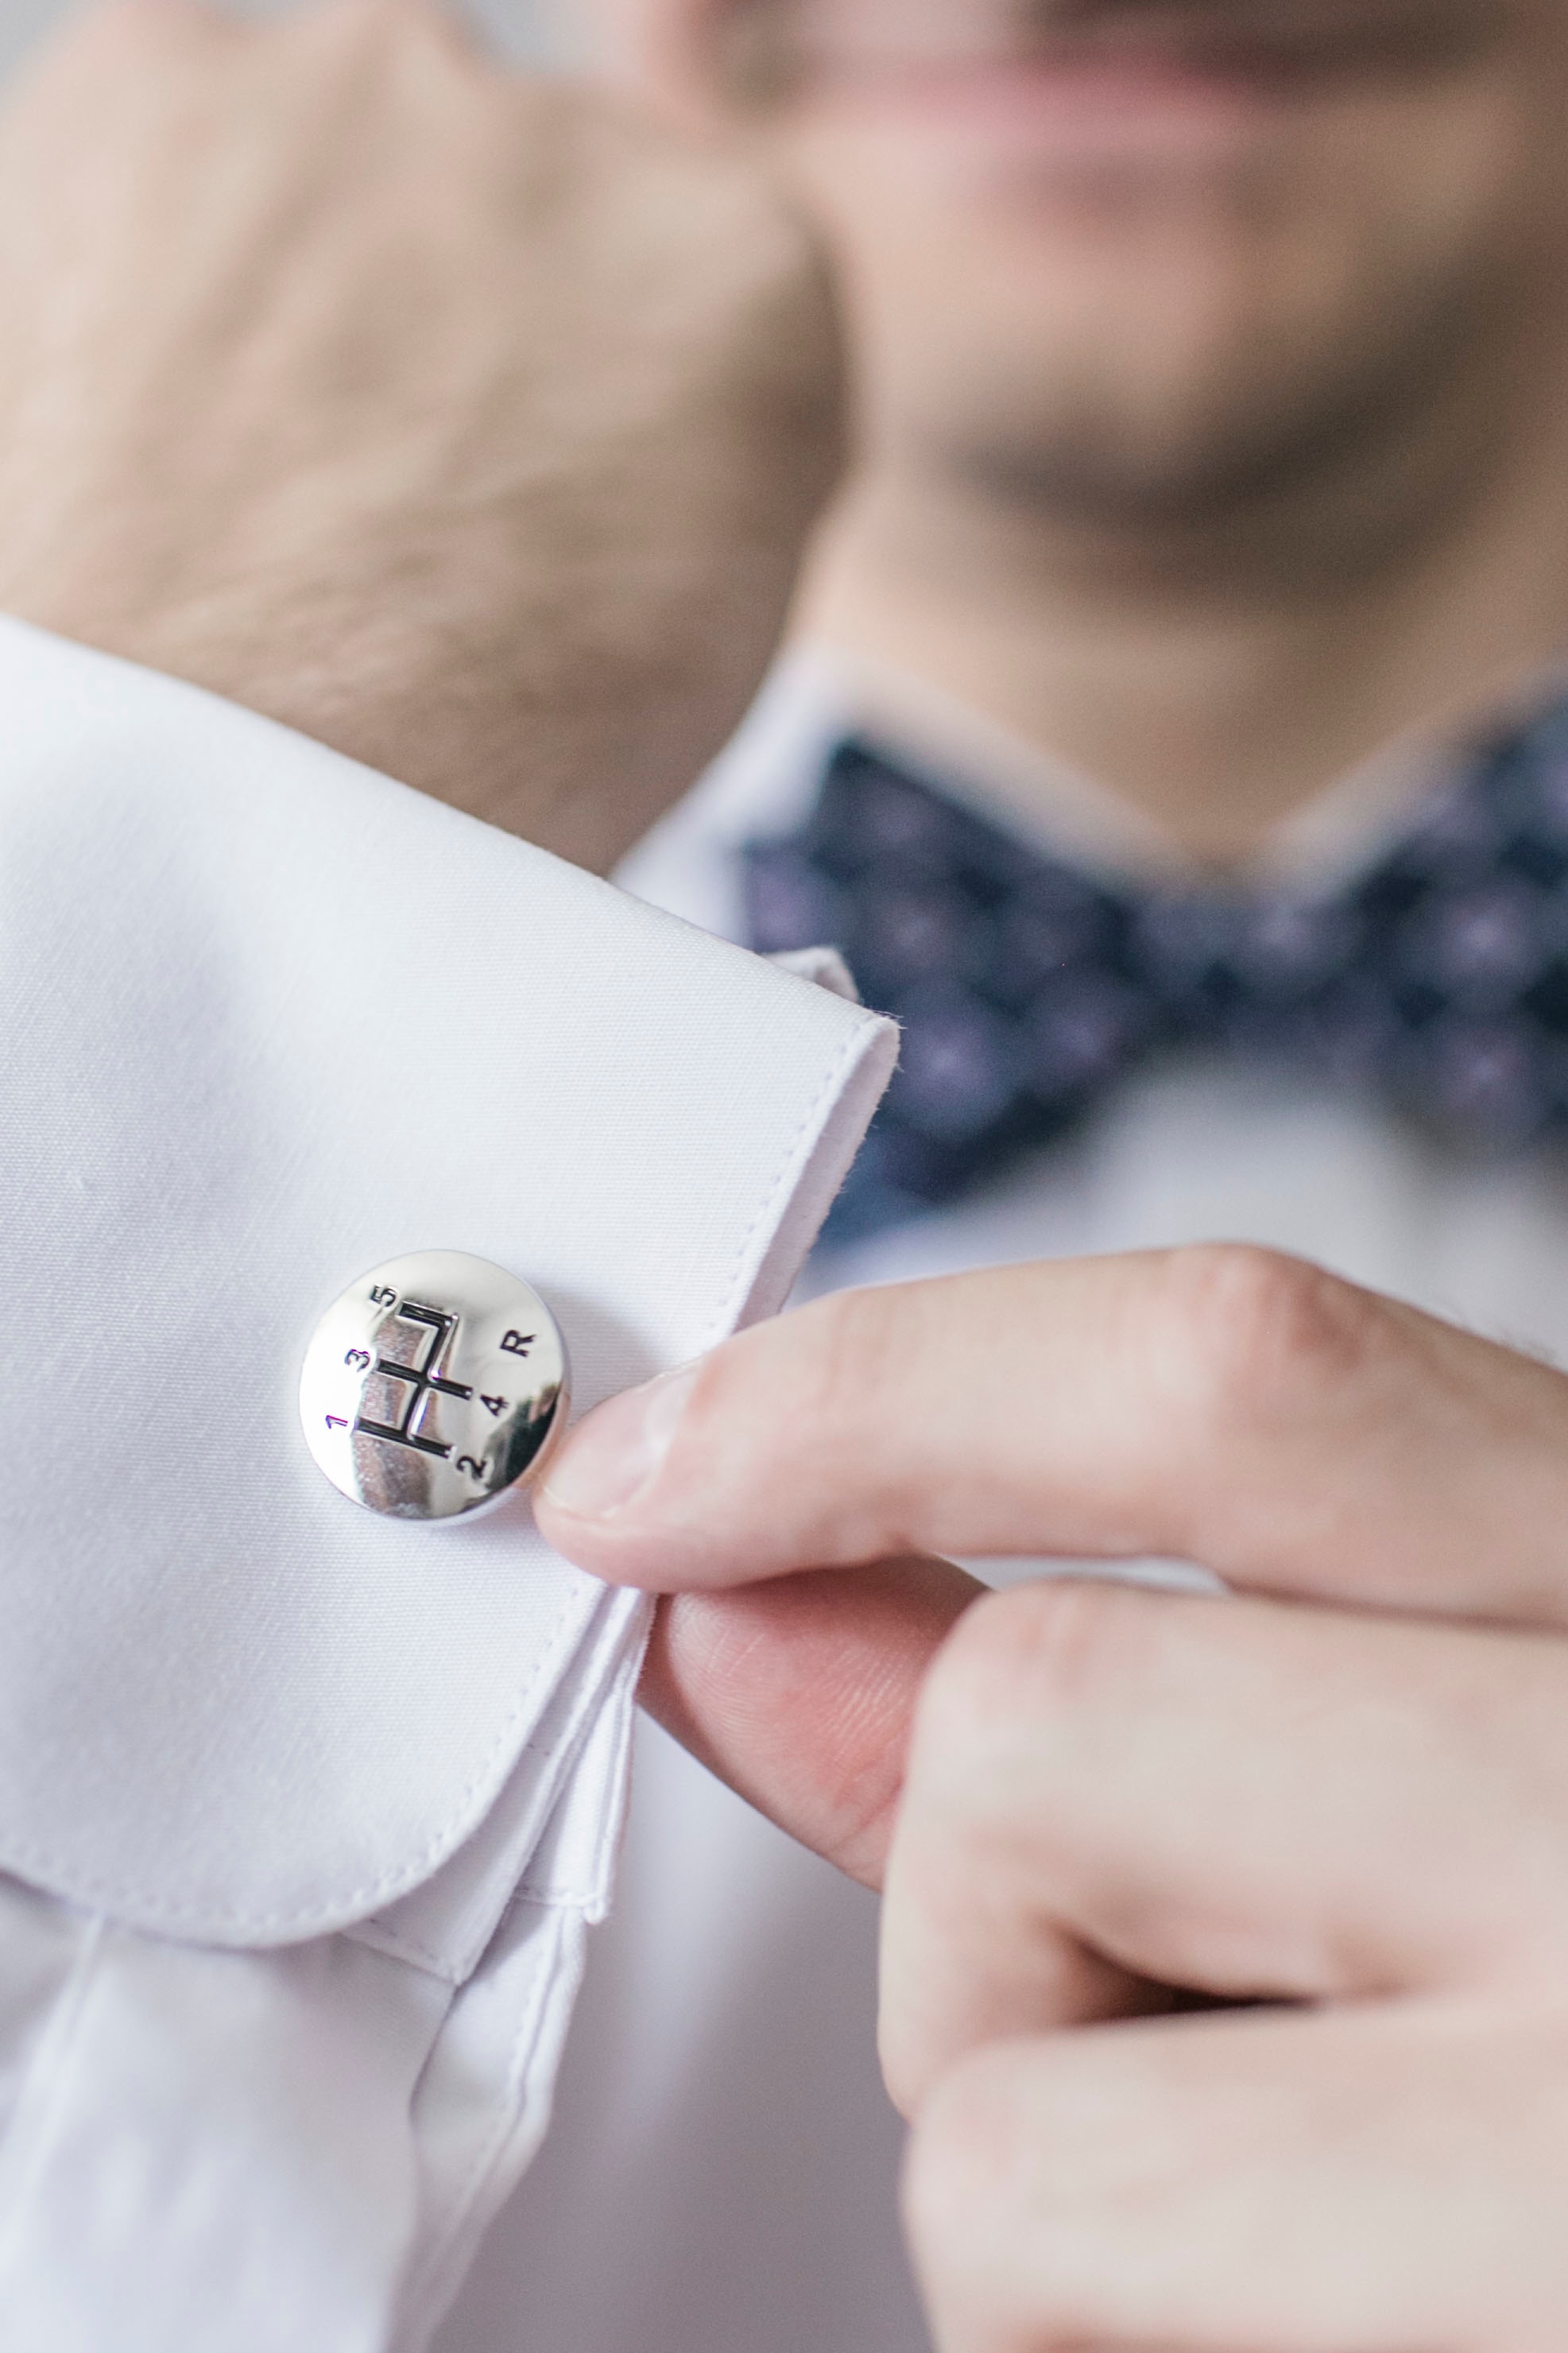
hand, ring, finger, bride, groom, close up, jewellery, fashion accessory